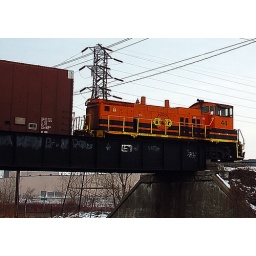
A Buffalo &amp;amp; Pittsburgh Railroad switcher pushes box cars across the Lake Ave. bridge in Blasdell, NY.